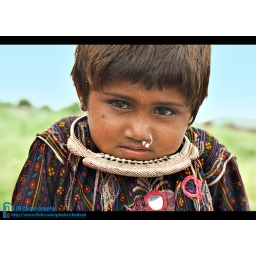
A cute girl with traditional jewelery. Photo taken in a Rabri tribal people camp.